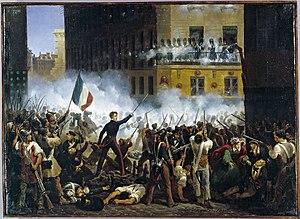
Cette page concerne l'année 1830 du calendrier grégorien.
La rue de Rohan est une voie du 1ᵉʳ arrondissement de Paris, en France.
Jean-Georges Farcy est un philosophe, poète et journaliste français. Mort durant les Trois Glorieuses, il devint, en plein romantisme, un symbole de liberté pour le nouveau régime constitutionnel.
L'histoire du Grand Uniforme de l’École polytechnique atteste de nombreuses évolutions, calquées sur les changements de régimes politiques, les gouvernements successifs et les guerres qui ont fait l’histoire de France depuis la fin du XVIIIᵉ siècle. De la Convention nationale jusqu’à la Cinquième République, le Grand Uniforme est un reflet de l’évolution de l’organisation de la société.
Sous la Restauration, les républicains français s'opposent à la monarchie et militent pour sa disparition. Ils ne peuvent participer aux décisions du fait du système électoral qui favorise les bourgeois et les nobles, soutiens du régime. Ils sont néanmoins présents à la chambre des députés à partir de 1816, date de la fin de la Chambre introuvable qui a décimé leurs rangs. Les républicains se constituent petit à petit en tant que force politique, et ce jusqu'au choc de l'assassinat du neveu du roi, le duc de Berry héritier du trône, le 14 février 1820, qui conduit le gouvernement à mettre en place des mesures répressives.
France :
La Liberté guidant le peuple est une huile sur toile d'Eugène Delacroix réalisée en 1830, inspirée de la révolution des Trois Glorieuses. Présenté au public au Salon de Paris de 1831 sous le titre Scènes de barricades, le tableau est ensuite exposé au musée du Luxembourg à partir de 1863 puis transféré au musée du Louvre en 1874 où il fut l'un des plus fréquentés. En 2013, il est la pièce majeure de l'exposition La Galerie du temps au Louvre-Lens.
Hippolyte Lecomte est un peintre d'histoire français né le 27 décembre 1781 à Puiseaux et mort le 25 juillet 1857 à Paris.
La révolution de Juillet est la deuxième révolution française après celle de 1789. Elle porte sur le trône un nouveau roi, Louis-Philippe Iᵉʳ, à la tête d'un nouveau régime, la monarchie de Juillet, qui succède à la Seconde Restauration. Cette révolution se déroule sur trois journées, les 27, 28 et 29 juillet 1830, dites « Trois Glorieuses ».